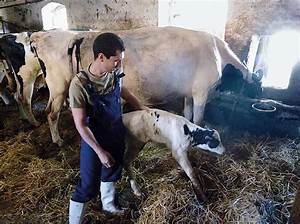
Label: cow